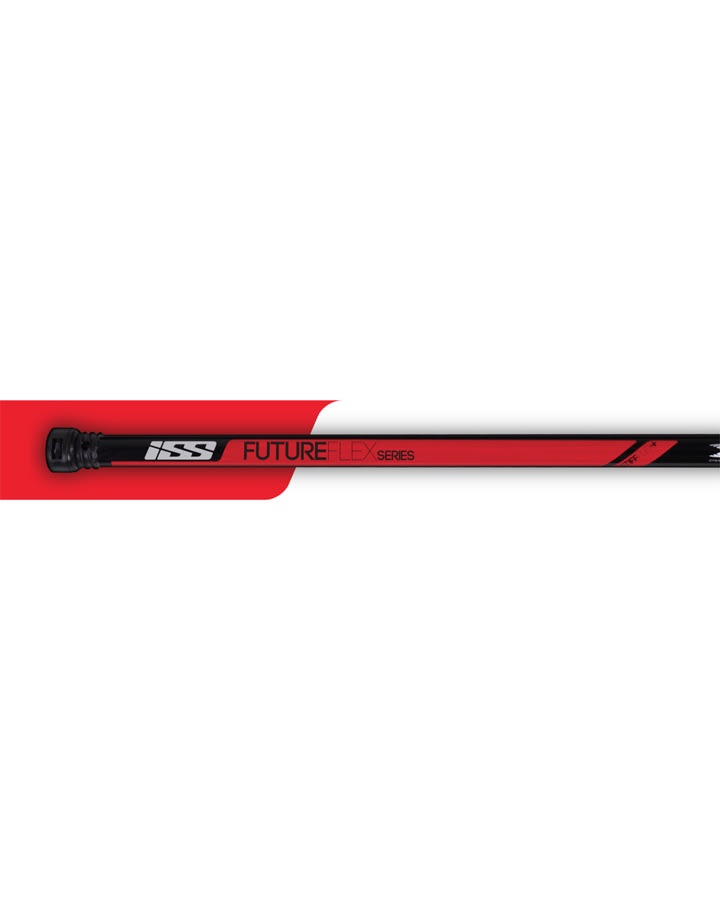
STIFF FLEX+ STRINGER
Brand: HYROX 44
Category: Sporting Goods > Outdoor Recreation > Boating & Water Sports > Surfing > Bodyboards